National Security Guard

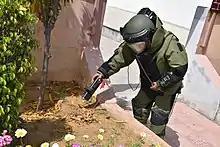
An NSG bomb disposal squad member during a training mission

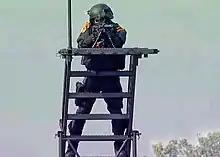
NSG Sniper with a Barrett Model 98B during Republic Day parade in 2021

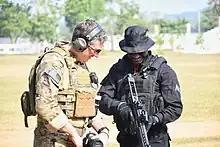
Indian NSG and US(SOF) operator during Tarkash 2023 exercise

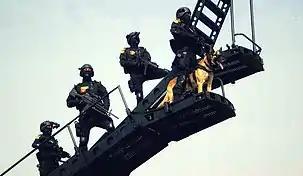
NSG operators armed with SIG MPX, M249 SAWs and MP5s with their Belgian Malinois K9 partner during the 2021 Indian Republic Day parade

As a specialized counter-terrorism force, it is intended to be used "only in exceptional situations" and is not meant to take over the functions of the State Police Forces or other Central Armed Police Forces.